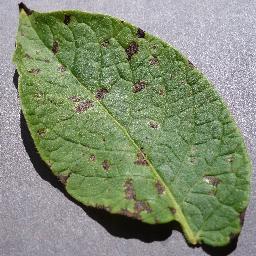
Etiqueta: Tizon_Temprano